Beth Alpha

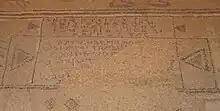
Dedicatory Inscriptions

The northern entryway features two dedicatory inscriptions in Aramaic and Greek. Although partially destroyed, the Aramaic inscription indicates that the synagogue was built during the reign of the Byzantine Emperor Justinus, probably Justin I (518–527 CE), and was funded by communal donations. The Greek inscription thanks artisans "Marianos and his son Hanina", who were also listed as the artisans of the nearby Beth Shean synagogue. The inscriptions are flanked on either side by a lion and a buffalo, who serve as the synagogue's symbolic guardians.